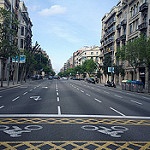
Scene: Outdoor